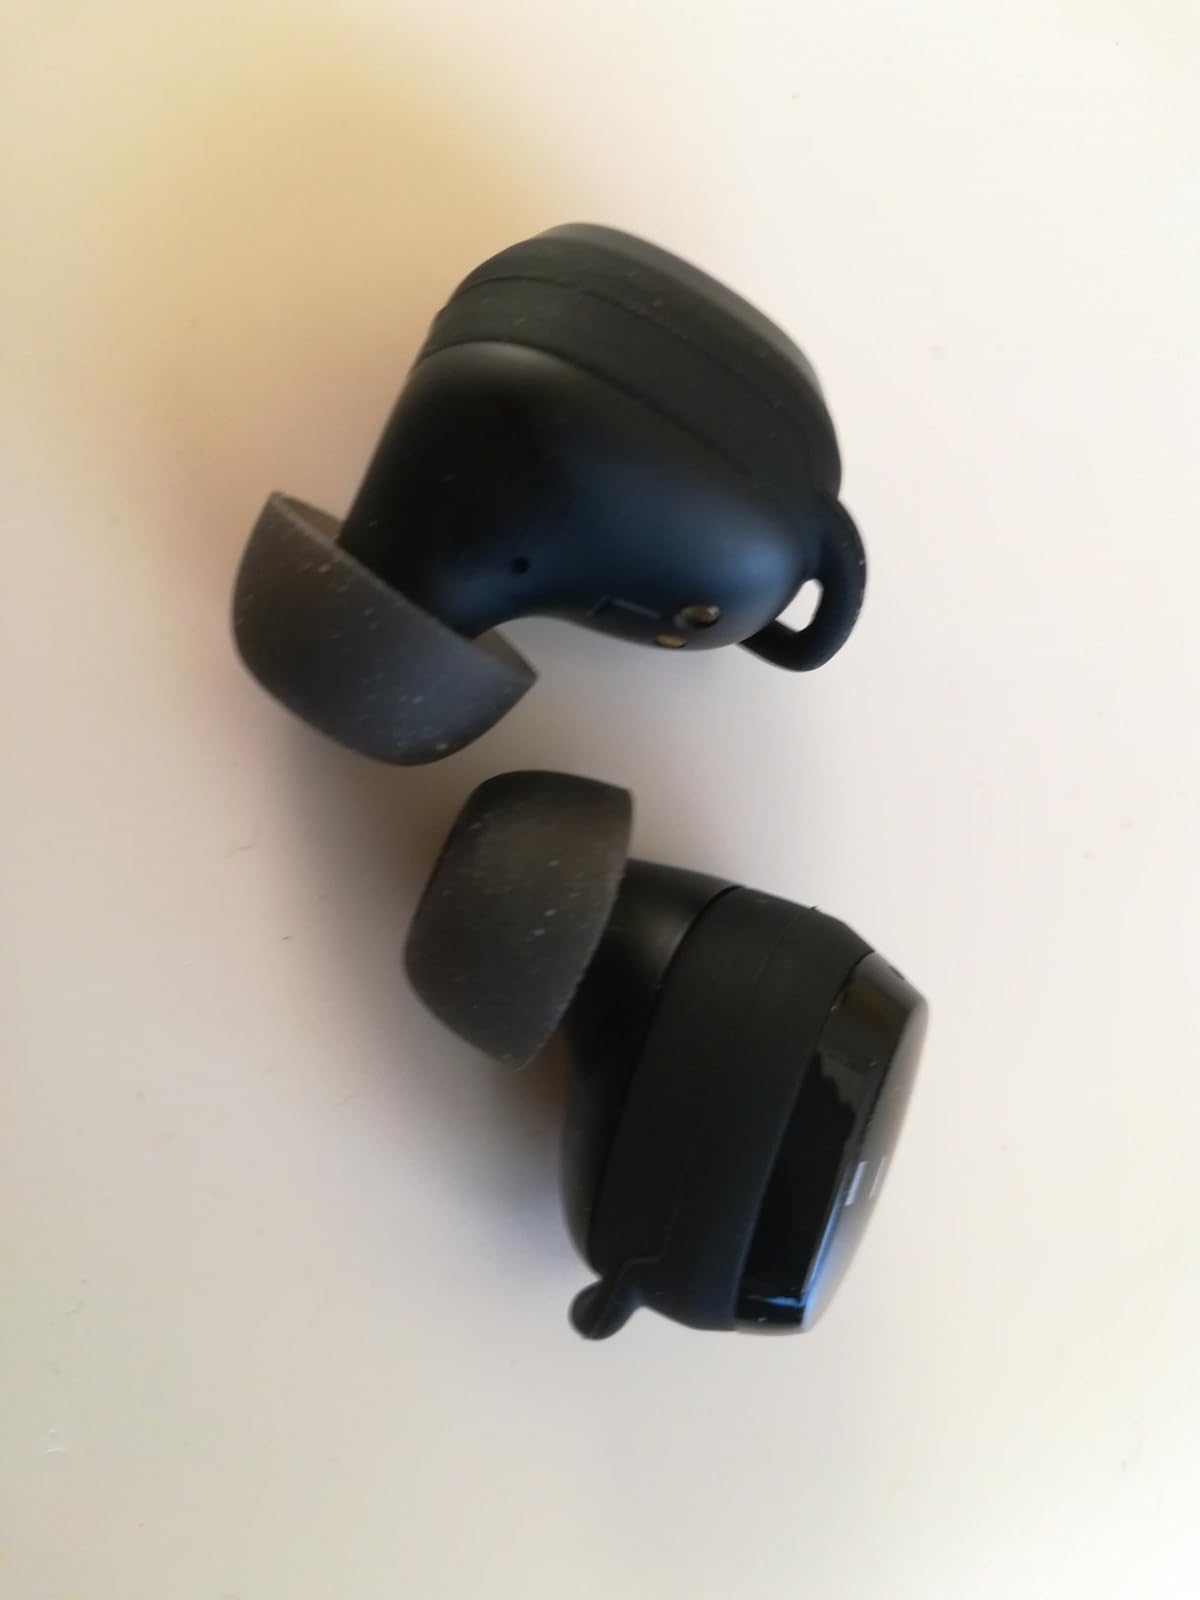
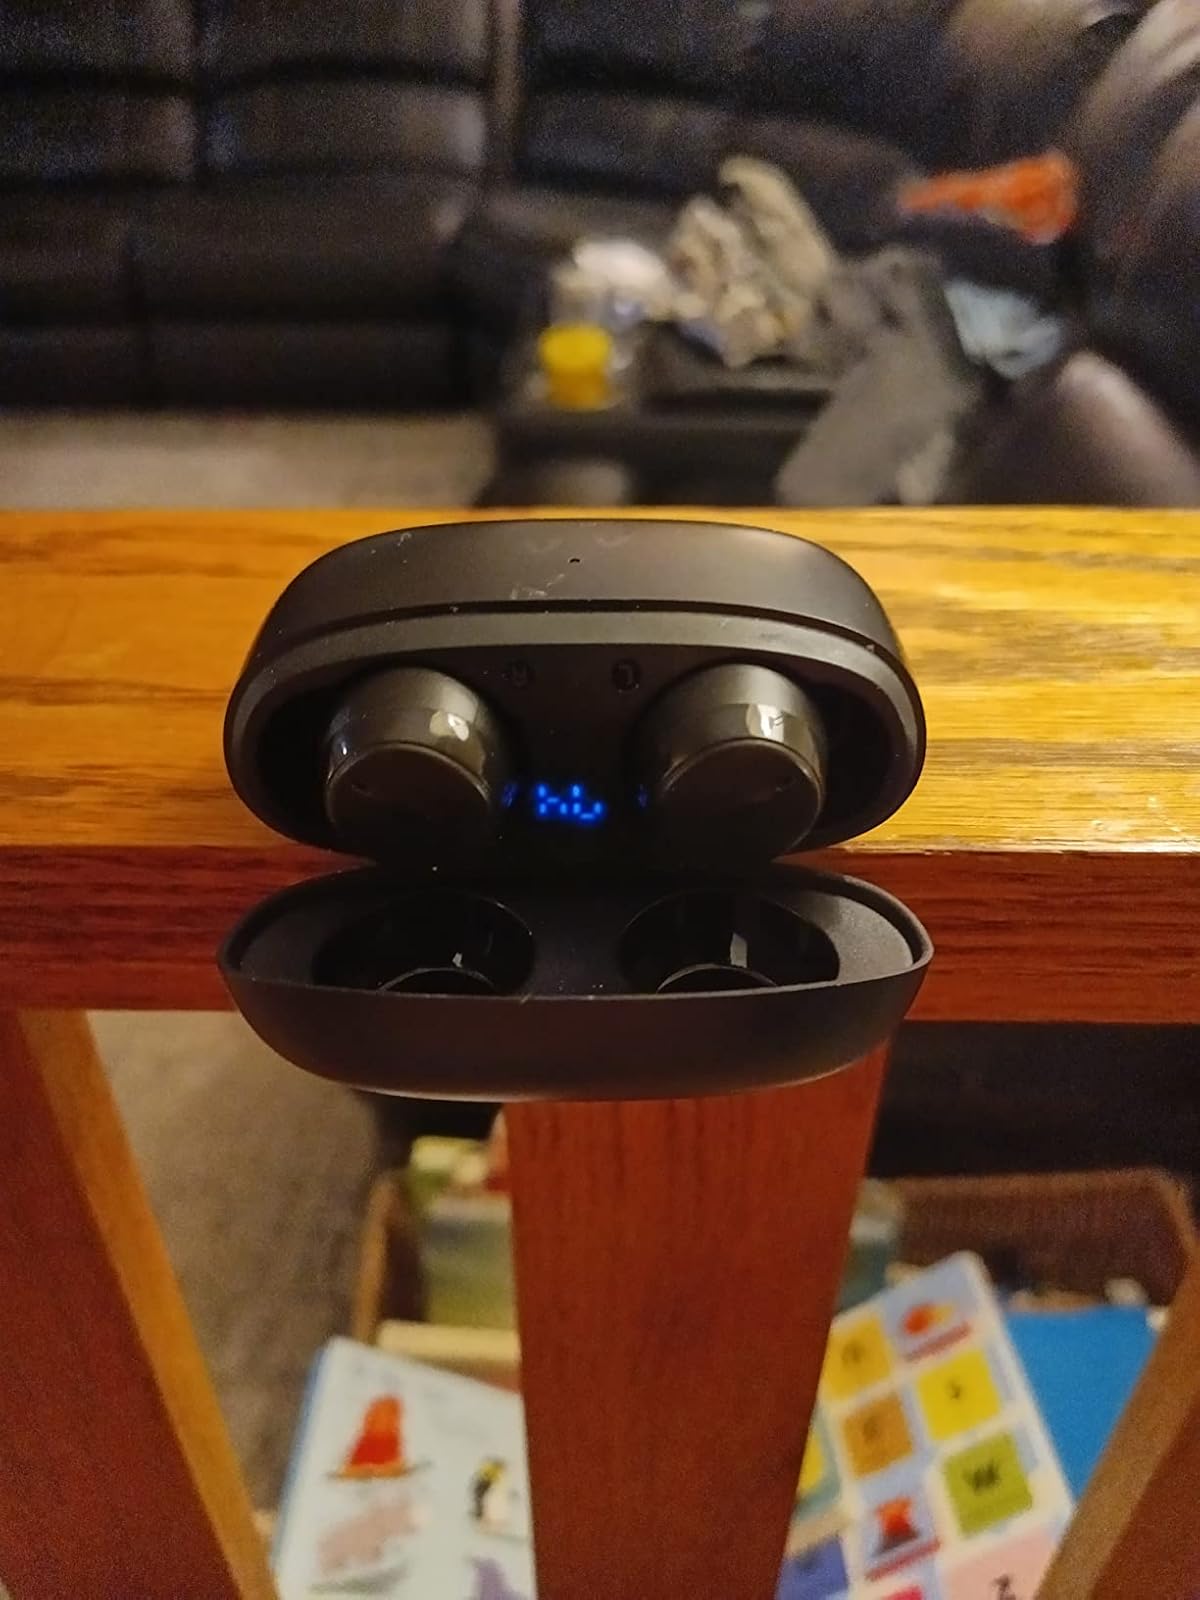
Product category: earbuds
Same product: no